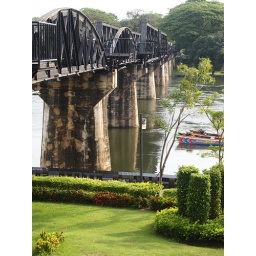
bridge over river kwai